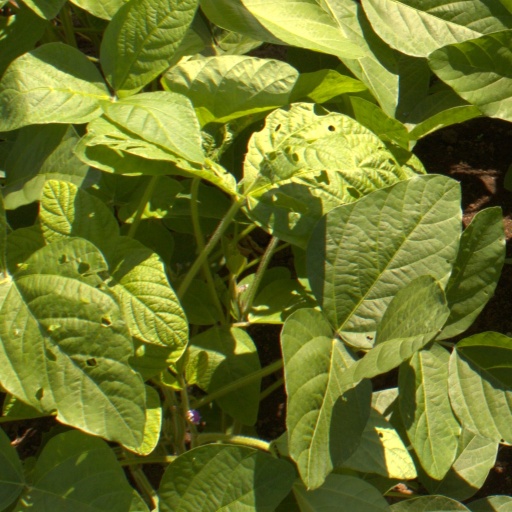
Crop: soybean